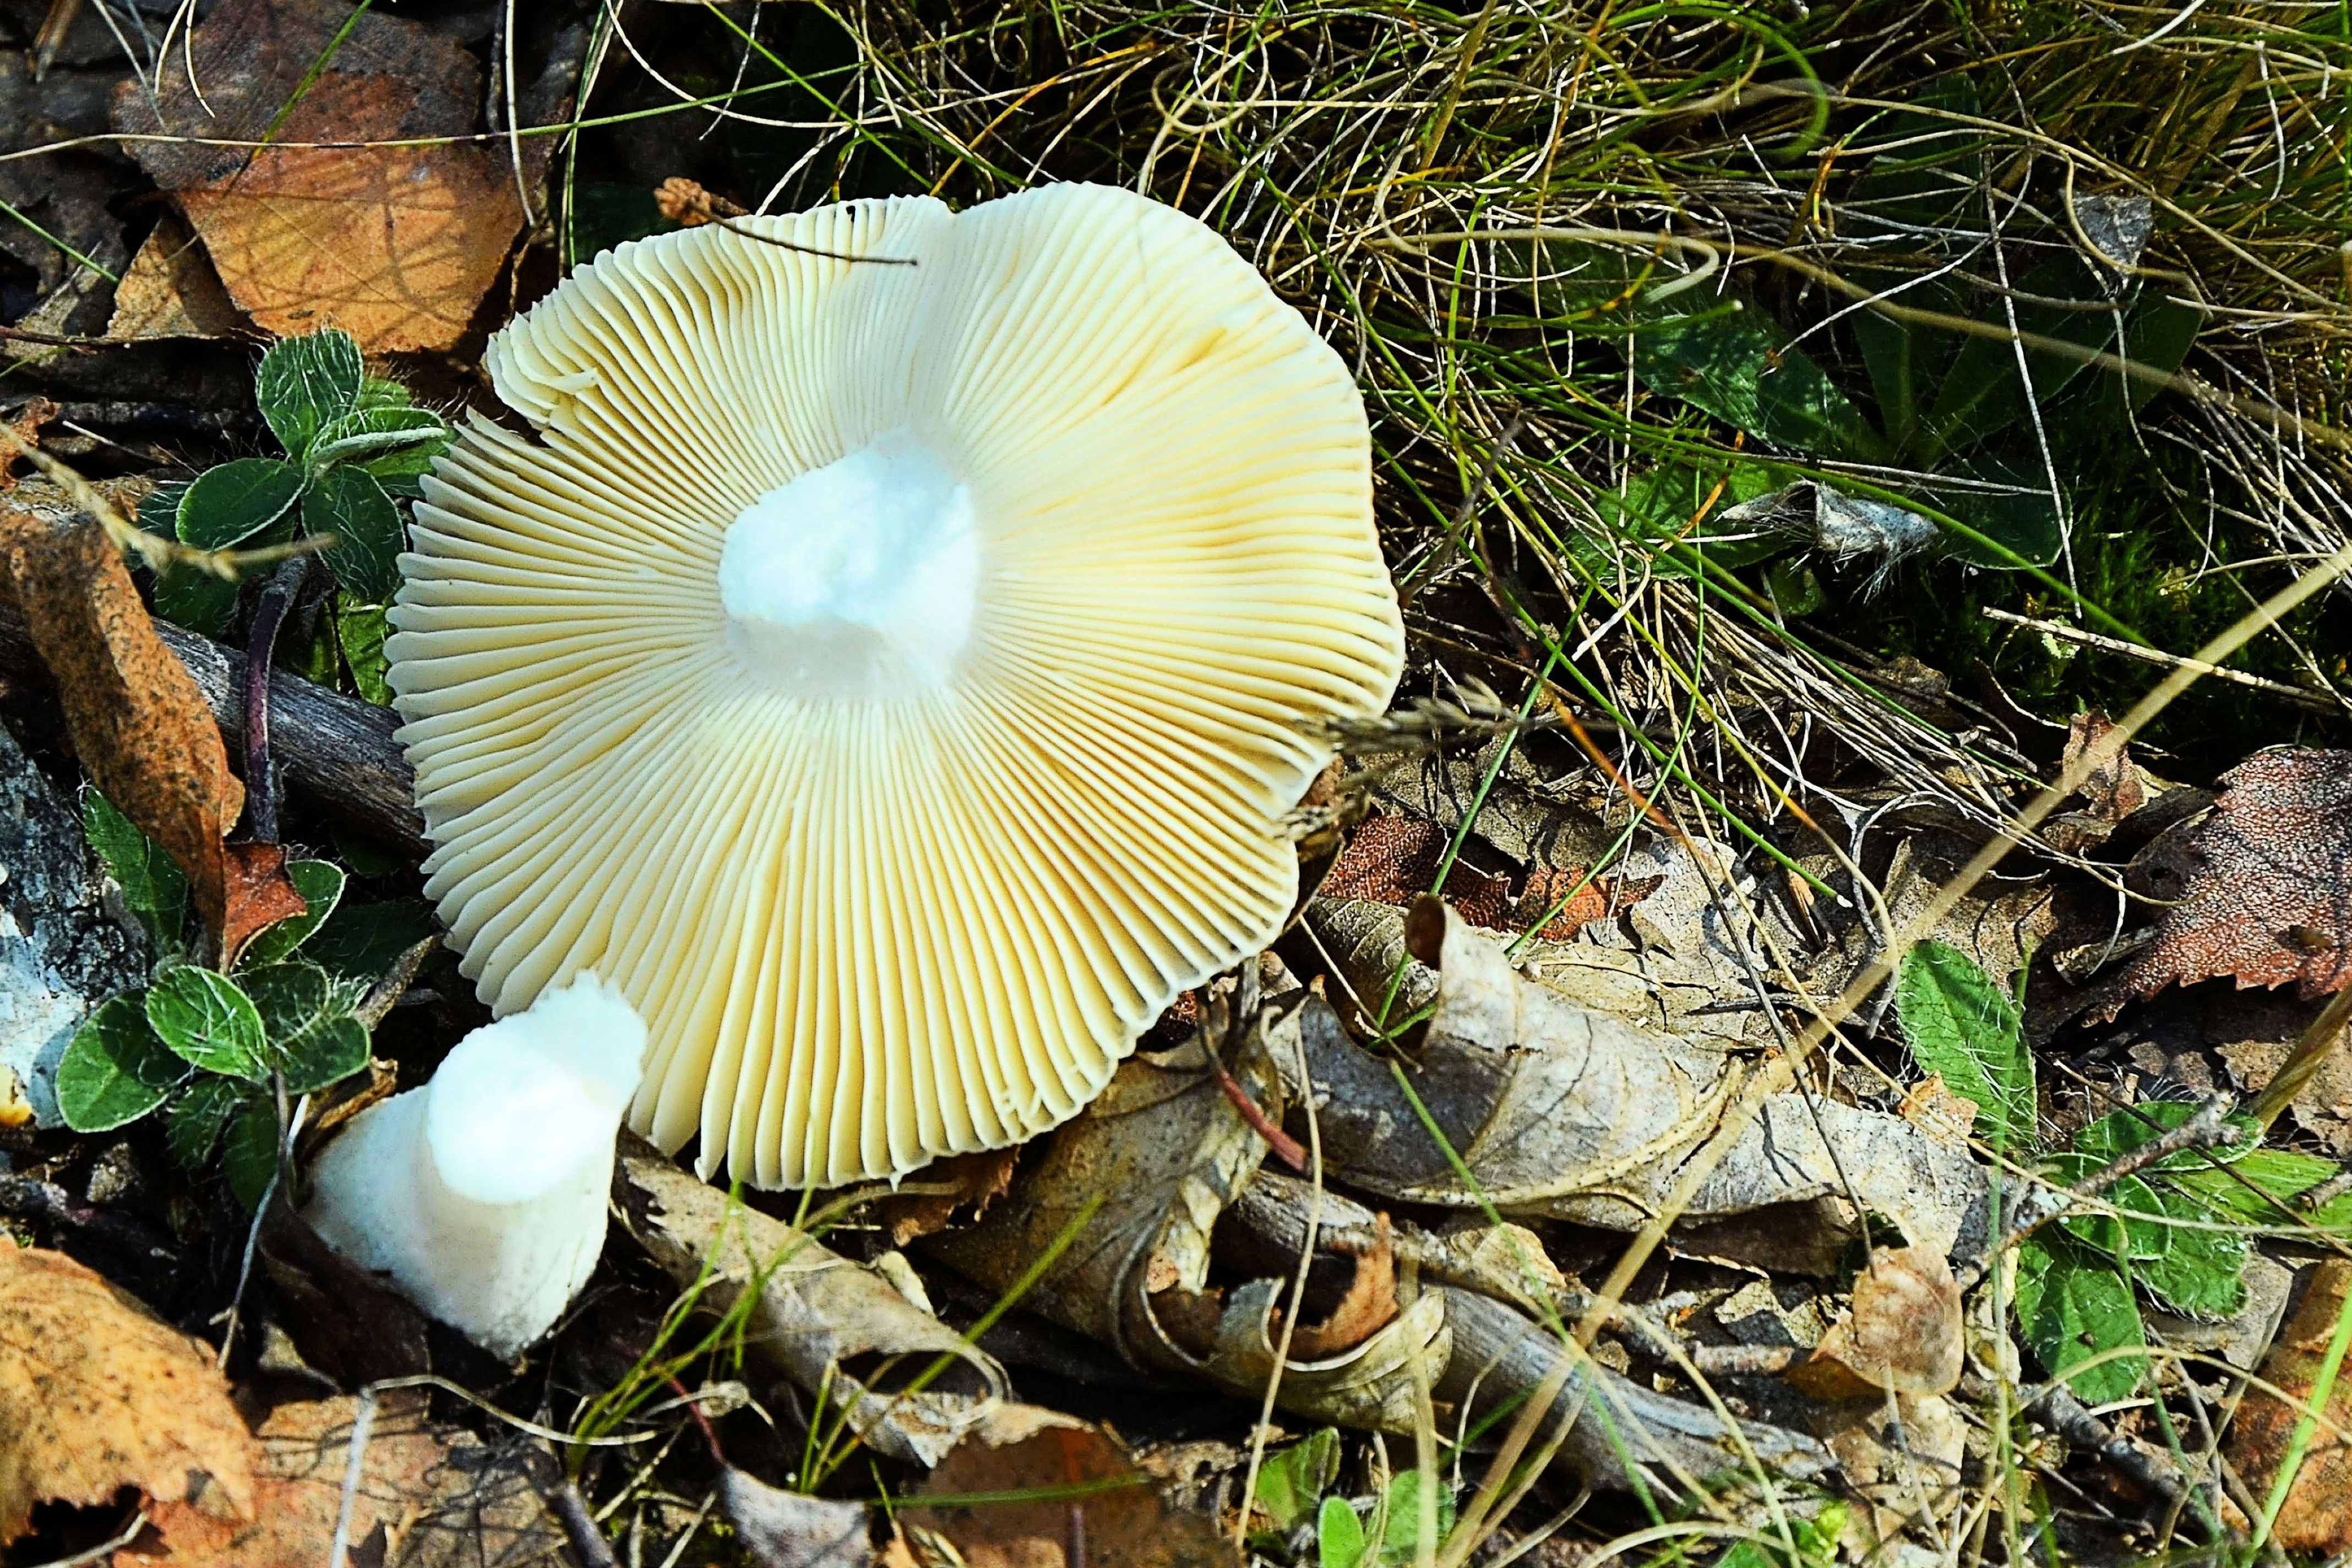
nature, forest, flower, autumn, botany, mushroom, flora, fauna, forest floor, fungus, woodland, habitat, agaric, bolete, moist, agaricus, oyster mushroom, edible mushroom, natural environment, medicinal mushroom, agaricomycetes, agaricaceae, champignon mushroom, penny bun, pleurotus eryngii